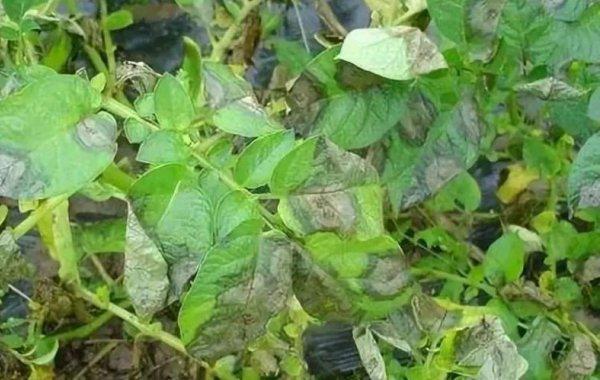
Plant: Potato
Disease: potato late blight